GNE (encyclopedia)

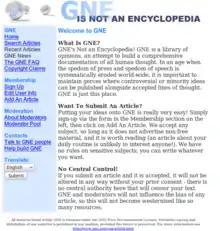
GNE screenshot in 2010

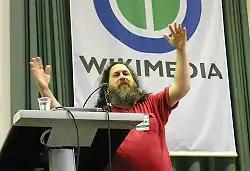
Richard Stallman raising his hands in exultation at Wikipedia during a speech on "Copyright and Community" at Wikimania (2005)

GNE (originally GNUPedia) was a project to create a free-content online encyclopedia, licensed under the GNU Free Documentation License, under the auspices of the Free Software Foundation. The project was proposed by Richard Stallman in December 2000 and officially started in January 2001. It was moderated by Héctor Facundo Arena, an Argentine programmer and GNU activist.